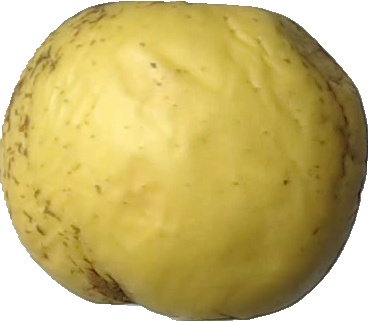
Label: apple_golden_1